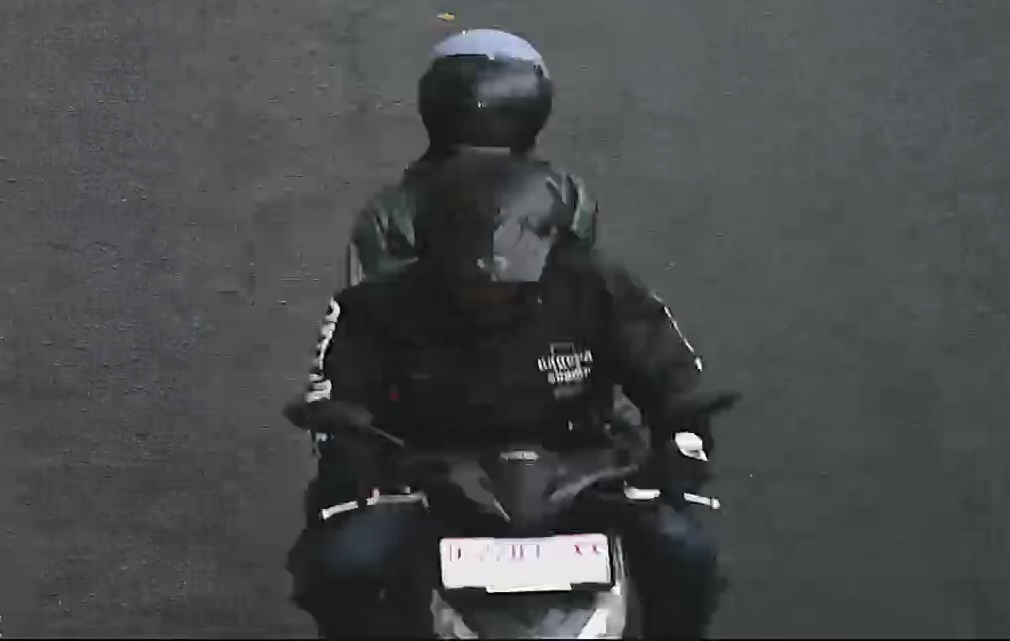
person-with-helmet: 2
person-without-helmet: 0